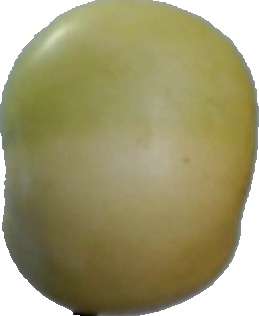
Label: apple_6